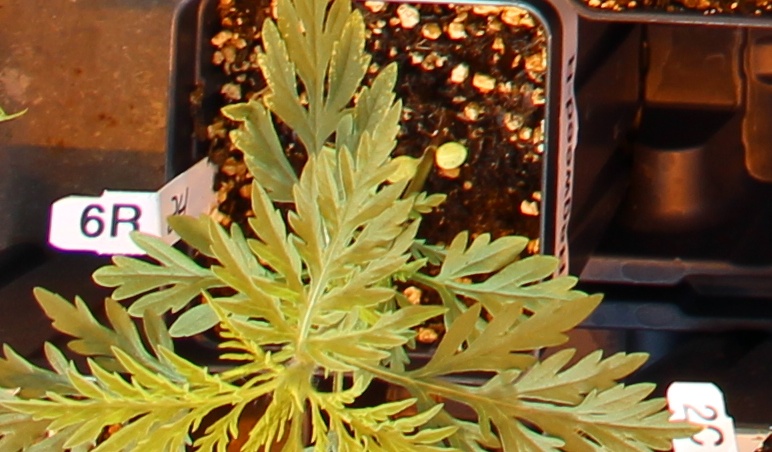
Label: Ragweed